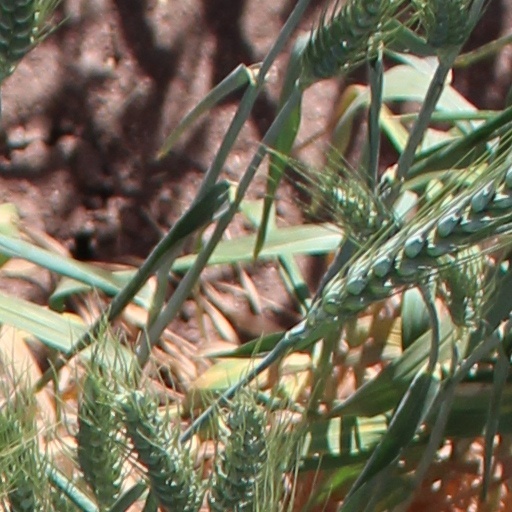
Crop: wheat